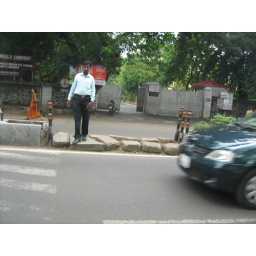
Pedestrian trying to cross a busy road in Chennai.